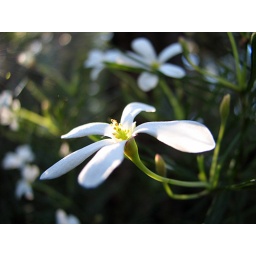
These attractive white flowers have suddenly appeared all over Manly Dam.